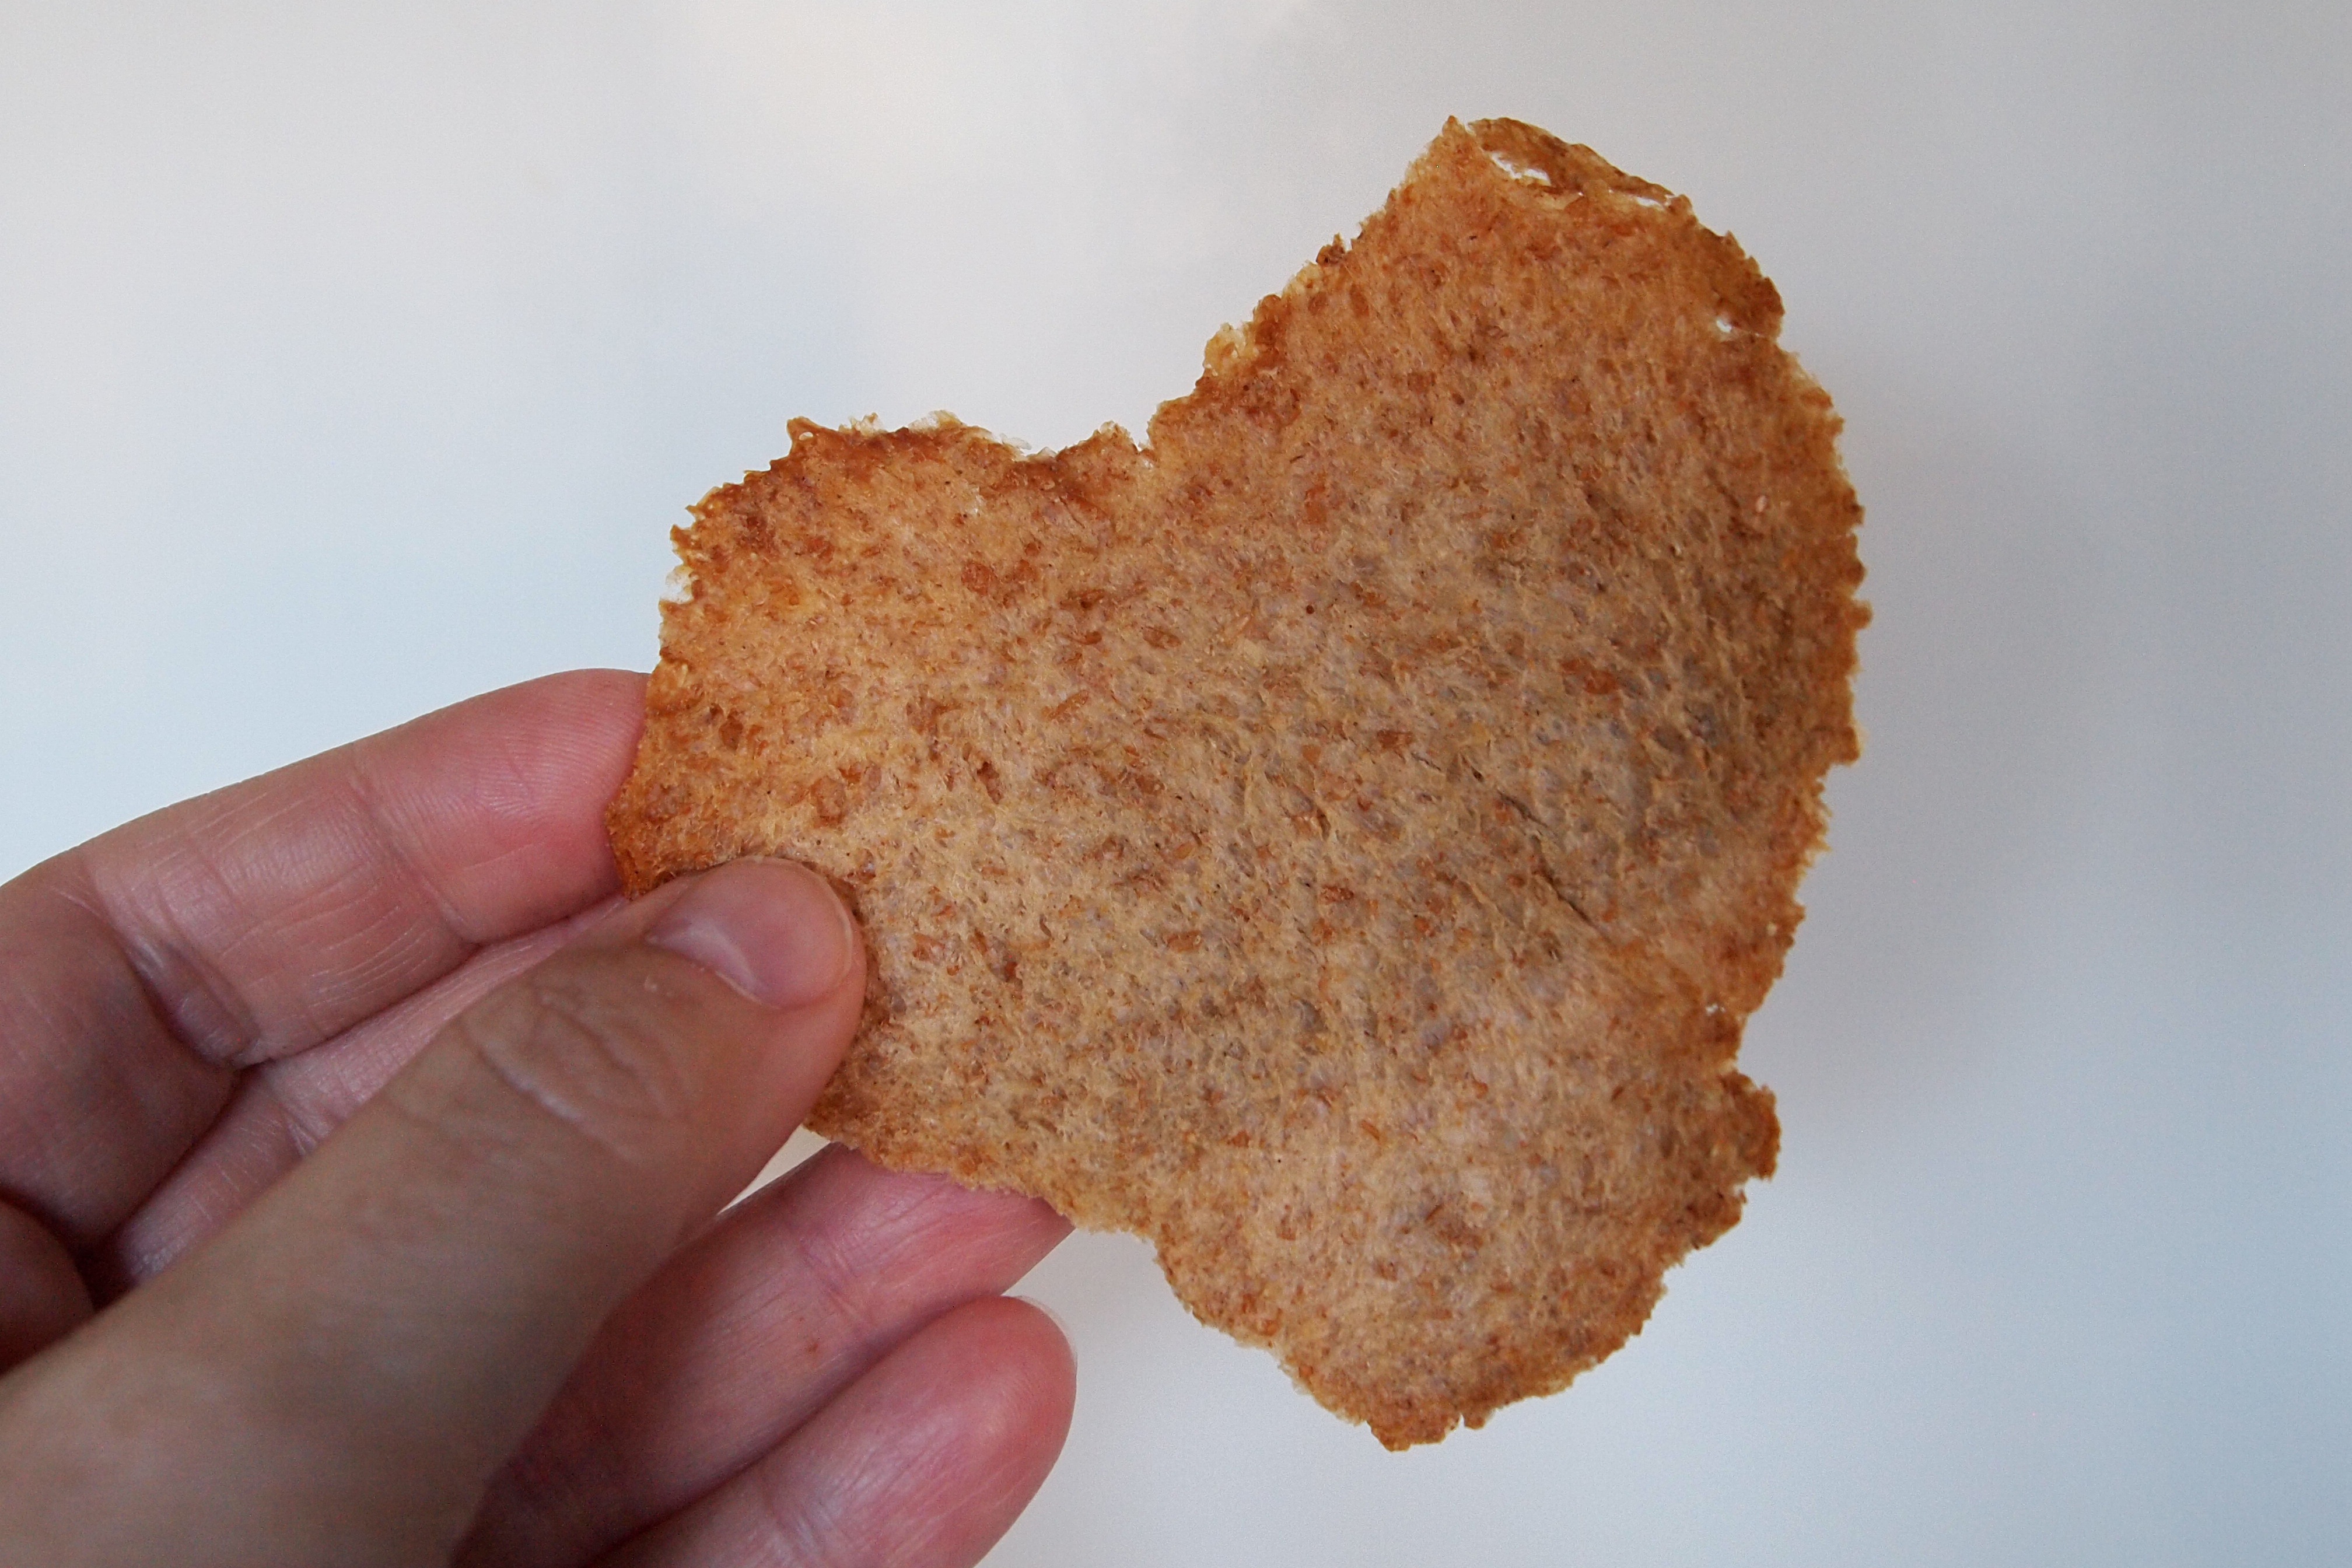
dish, food, baking, bread, material, sandwich, crust, coconut, the heart of, power supply, brown bread